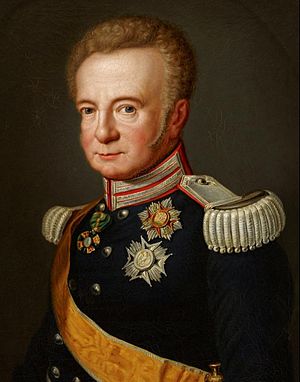
Ludvig 1. af Baden
Storhertug Ludvig 1. af Baden var storhertug af Storhertugdømmet Baden fra 1818 til sin død i 1830.